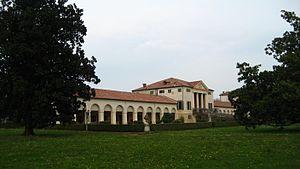
Andrea di Pietro della Gondola, dit Andrea Palladio, né à Padoue le 30 novembre 1508 et mort à Vicence le 19 août 1580, est un architecte de la Renaissance italienne. Il est l'auteur d'un traité intitulé Les Quatre Livres de l'architecture.
La villa Emo est une villa veneta de Andrea Palladio sise à Fanzolo, hameau de la commune de Vedelago, dans la province de Trévise et la région Vénétie, en Italie.